Lumen (anatomy)

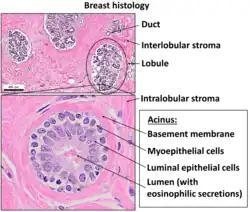
Normal histology of the breast, with "lumen" annotated at bottom right

In biology, a lumen (: lumina) is the inside space of a tubular structure, such as an artery or intestine. It comes .